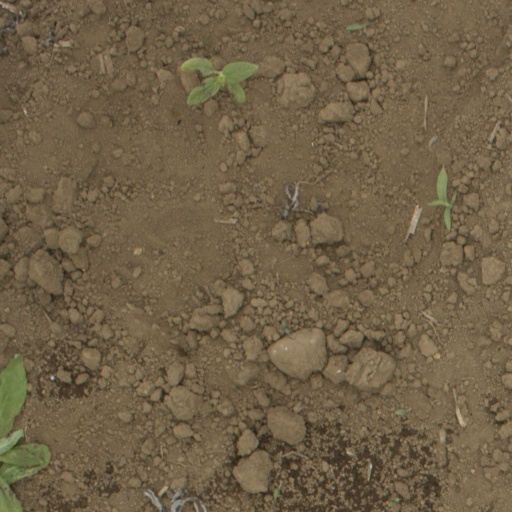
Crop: Jerusalem artichoke